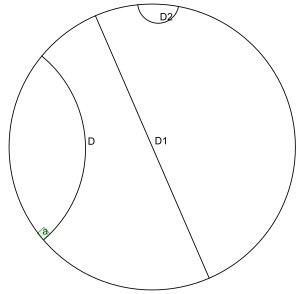
En géométrie, le disque de Poincaré est un modèle de la géométrie hyperbolique à n dimensions où les points sont situés dans la boule unité ouverte de dimension n et les droites sont soit des arcs de cercles contenus dans le disque et orthogonaux à sa frontière, soit des diamètres de la boule. En plus du modèle de Klein et demi-plan de Poincaré, il a été proposé par Eugenio Beltrami pour démontrer que la consistance de la géométrie hyperbolique était équivalente à la consistance de la géométrie euclidienne.